Giro di Lombardia

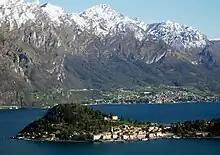
Panoramic view of Lake Como with Bellagio at the foot of the Ghisallo

From the 1930s to the 1950s, Alfredo Binda, Gino Bartali and Fausto Coppi, icons of Italian cycling, were the main protagonists and immortalized the race with their exploits. Coppi won the race 5 times (of which 4 consecutive wins) and Binda 4 times. Coppi finished solo on every win, following a successful strategy of attacking on the Madonna del Ghisallo and maintaining his lead to the finish in Milan. Gino Bartali was the king of the podium with 9 top-3 finishes (3 wins, 4 second places and 2 third places).